Treasure Island Hotel and Casino

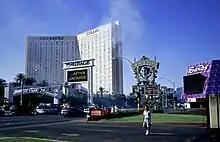
Treasure Island as seen in 1995

In 1996, Treasure Island hosted a naturalization ceremony for 93 workers. It was the first Las Vegas resort to hold such an event.